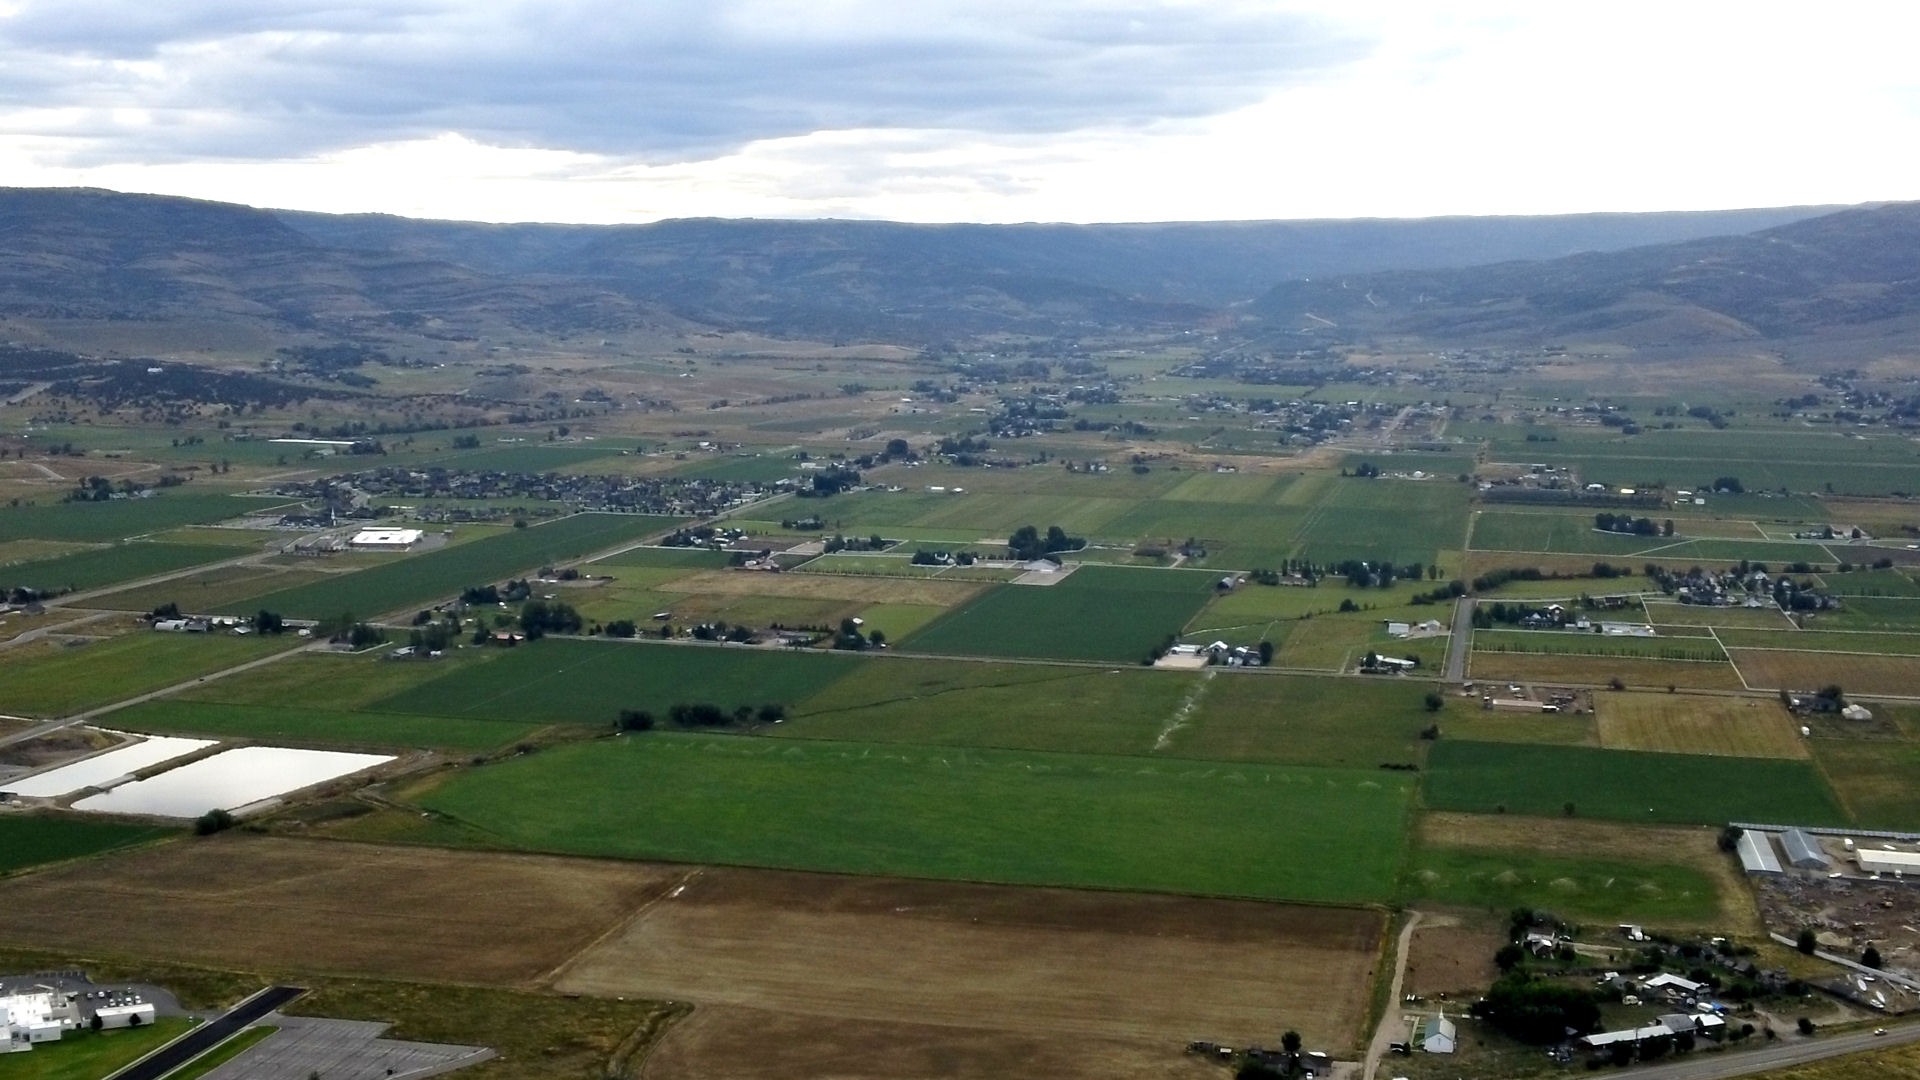
landscape, outdoor, street, field, farm, hill, valley, cityscape, village, scenic, aerial, aerial view, plain, fields, plateau, scene, rural area, bird's eye view, aerial photography, residential area